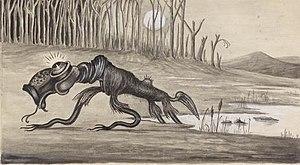
Le bunyip est une créature mythique de la mythologie aborigène australienne.